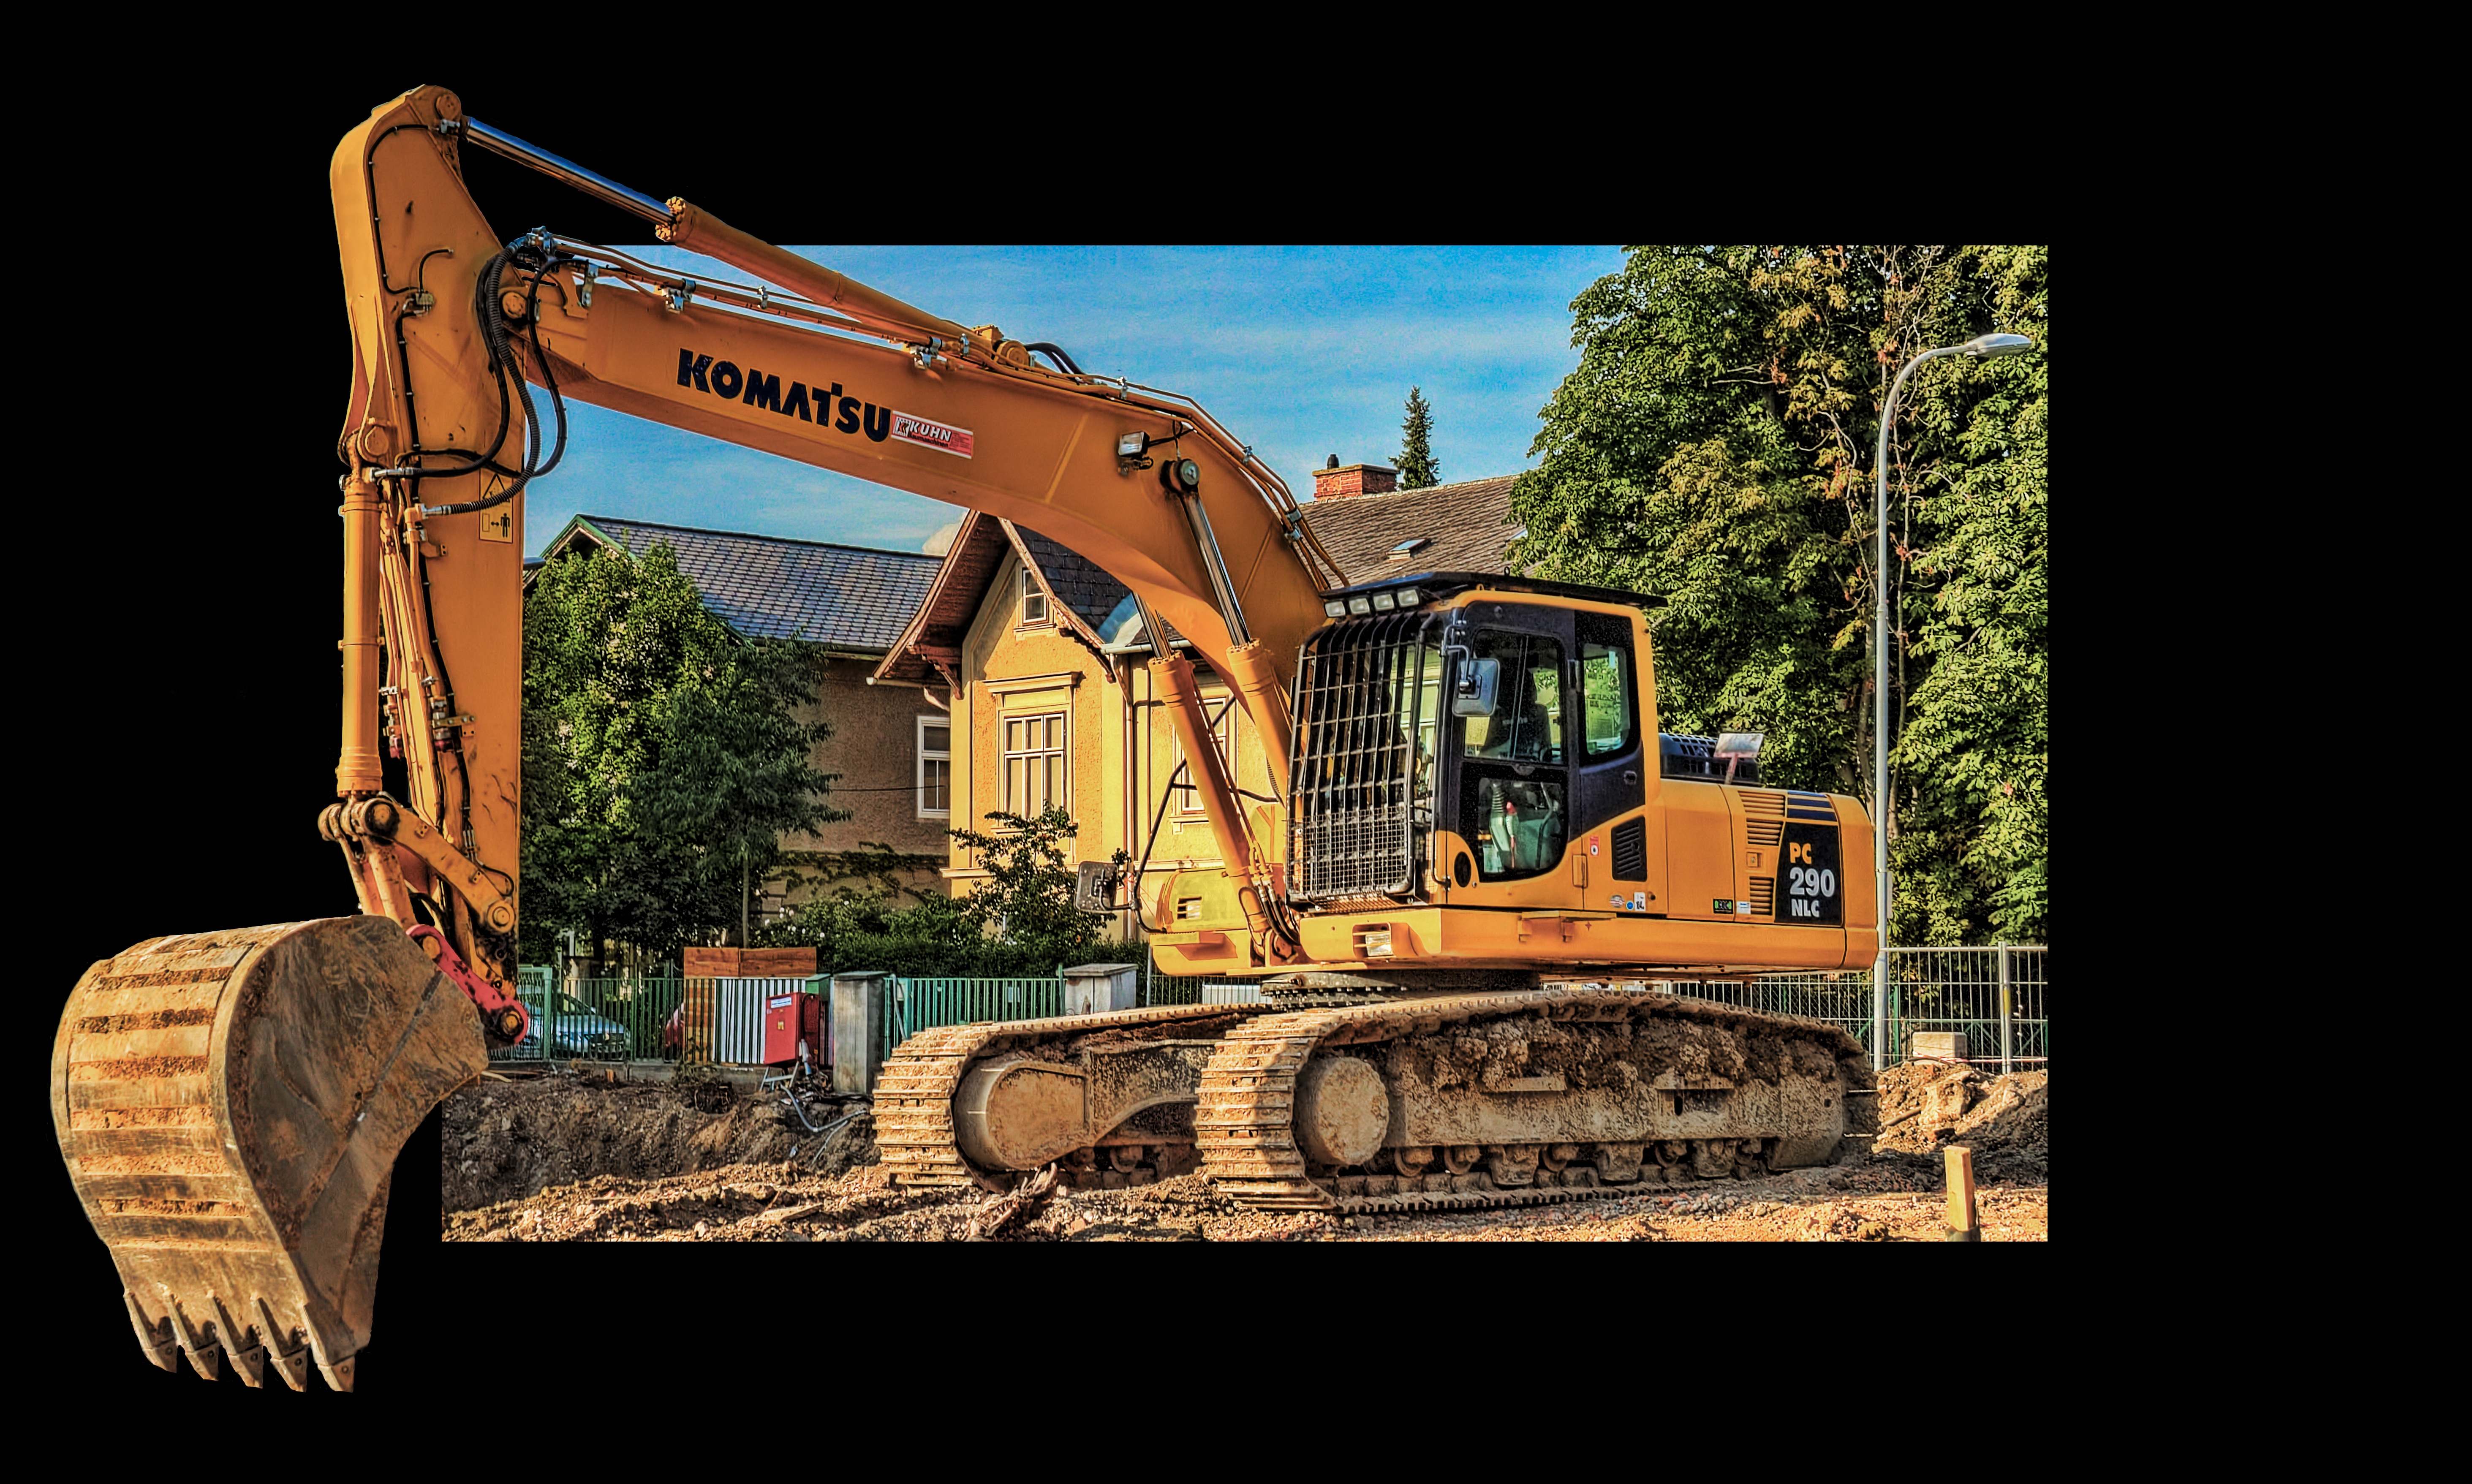
transport, vehicle, bulldozer, site, demolition, excavators, screenshot, dredge, construction work, construction vehicle, backhoe bucket, construction equipment, construction machinery